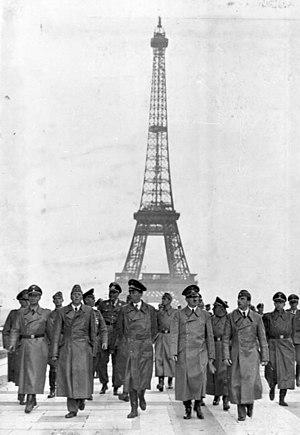
L'histoire de la tour Eiffel relate les origines et la construction du monument parisien.
Le palais de Chaillot est situé sur la colline de Chaillot à Paris, dans le 16ᵉ arrondissement, place du Trocadéro-et-du-11-Novembre. Il est réalisé lors de l'exposition universelle de 1937 par les architectes et grands prix de Rome Léon Azéma, Jacques Carlu et Louis-Hippolyte Boileau, en lieu et place du palais du Trocadéro.
Arno Breker, né le 19 juillet 1900 à Elberfeld, et mort le 13 février 1991 à Düsseldorf, est un sculpteur allemand.
La bataille de France ou campagne de France est l'invasion des Pays-Bas, de la Belgique, du Luxembourg et de la France, par les forces du Troisième Reich, pendant la Seconde Guerre mondiale. L'offensive débute le 10 mai 1940, mettant fin à la « drôle de guerre ». Après la percée allemande de Sedan et une succession de reculs des armées britannique, française et belge, ponctuées par les batailles de la Dyle, de Gembloux, de Hannut, de la Lys et de Dunkerque, elle se termine par la retraite des troupes britanniques et la demande d'armistice du gouvernement français, qui est signé le 22 juin, les militaires ayant refusé la capitulation.
Paris subit l'occupation allemande entre le 14 juin 1940 et le 24 août 1944. Cette occupation se caractérise par la pénurie, la dictature de l'occupant et les rafles de Juifs, comme celle du Vél’ d’Hiv’.